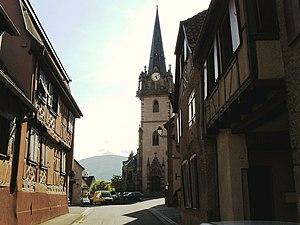
Le centre du village et l'église de Bernardswiller